Japan Trench

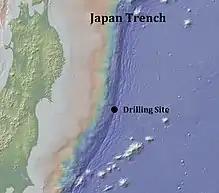
Map of JAMSTEC's drilling site along the Japan Trench. Map was created using GeoMapApp. The drilling site was located using information on JAMSTEC's website. https://www.jamstec.go.jp/chikyu/e/exp343/science.html

In 1980, lipids samples were taken via sediment cores located on both the landward and distal sides of the Japan Trench during six sections of the Deep Sea Drilling Project's transect. They were analyzed using gas chromatography and computerized-gas chromatography-mass spectrometric data. Samples were identified to contain many components such as aliphatic and aromatic hydrocarbons, ketones, alcohols, acids and other poly functional components. These components are considered as indicators for terrestrial, marine (non-bacterial), and bacterial inputs within the sediment of the Japan Trench.